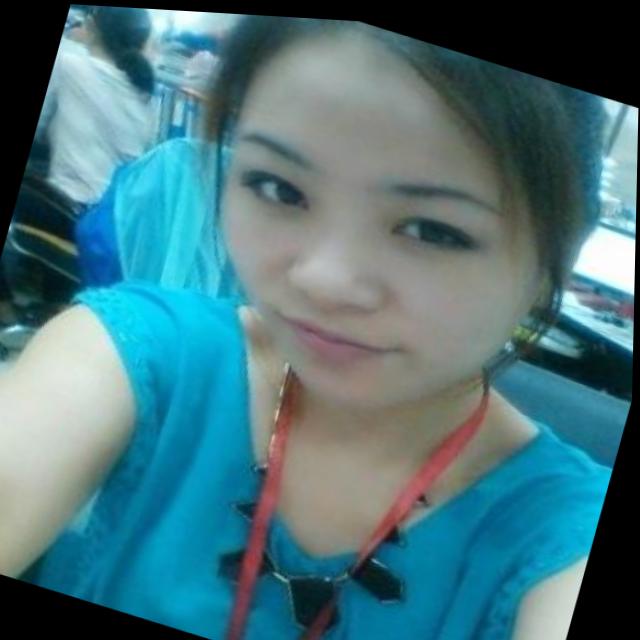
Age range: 21-44